AMC Pacer

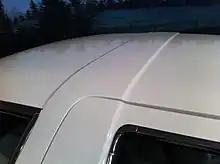
Roll bar roof bump, 1975 Pacer X

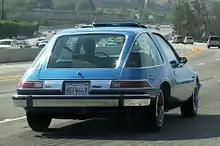
Controversial styling with a large glass area

In the mid-1970s, the U.S. government mandated significant vehicle safety improvements starting with the 1980 model year cars. These included front-end crash testing, side crash testing, and rollover testing, as well as the installation of bumpers that would resist a impact at the front and at the rear. "Full-circle body protection was designed into the Pacer, starting with the energy-absorbing bumper mounts" through upper and lower box-section rails on each side extending back to the front pillars, as well as from the bases of the pillars behind the doors, the box-section members in the body floor curve up and continue past the rear wheel houses. The Pacer was designed from the start to meet the expected stringent safety specifications.